Describe the emotion expressed in this image:  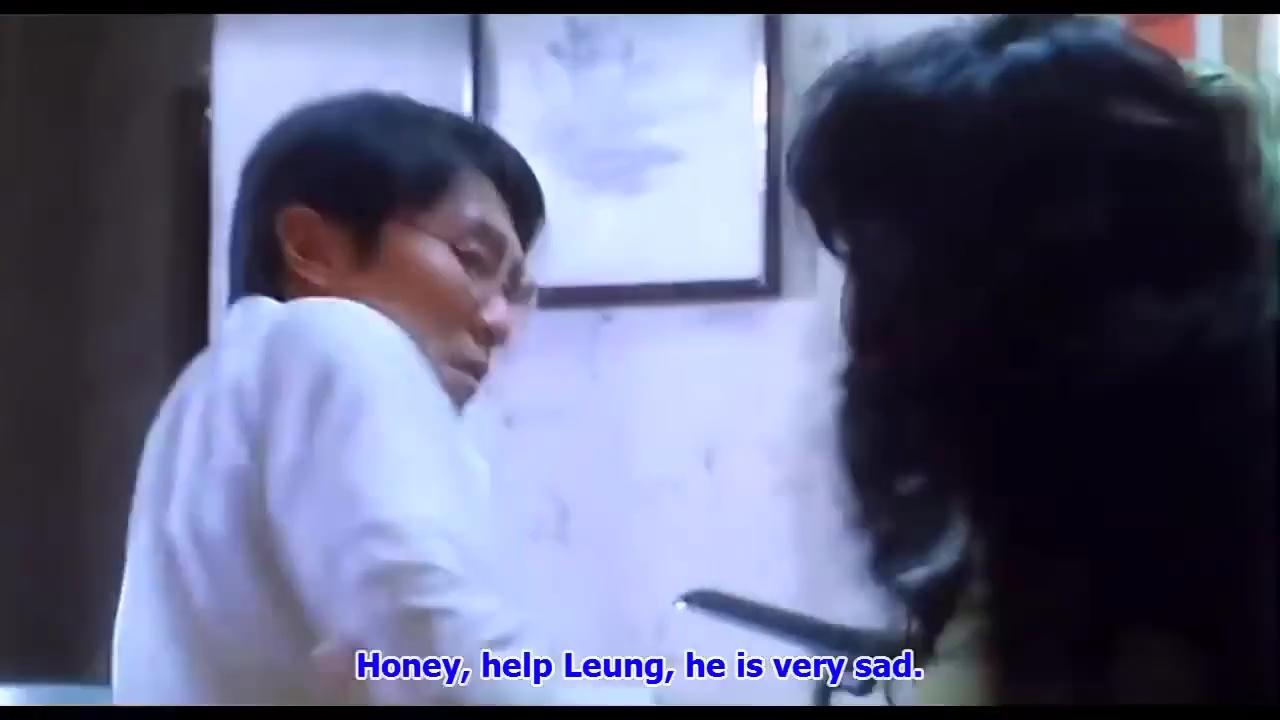
This person displays Pain, valence and arousal with low intensity.